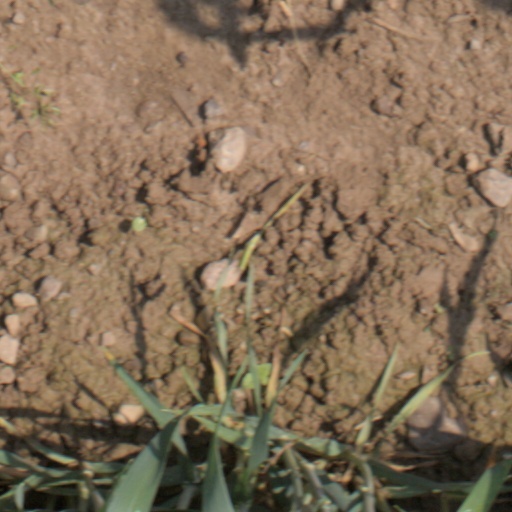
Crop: wheat